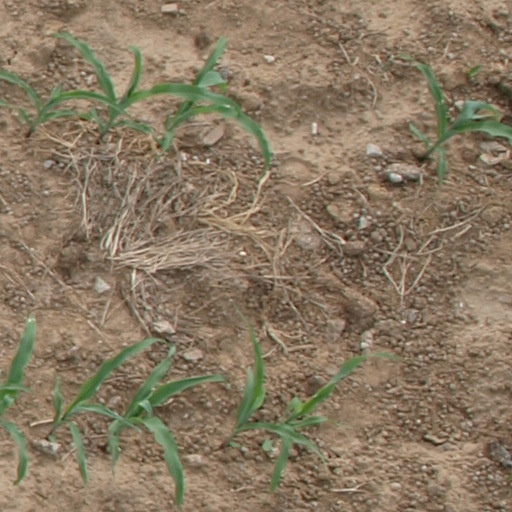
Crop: maize; corn